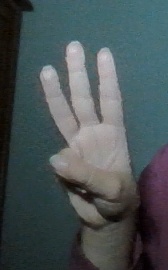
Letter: thaa